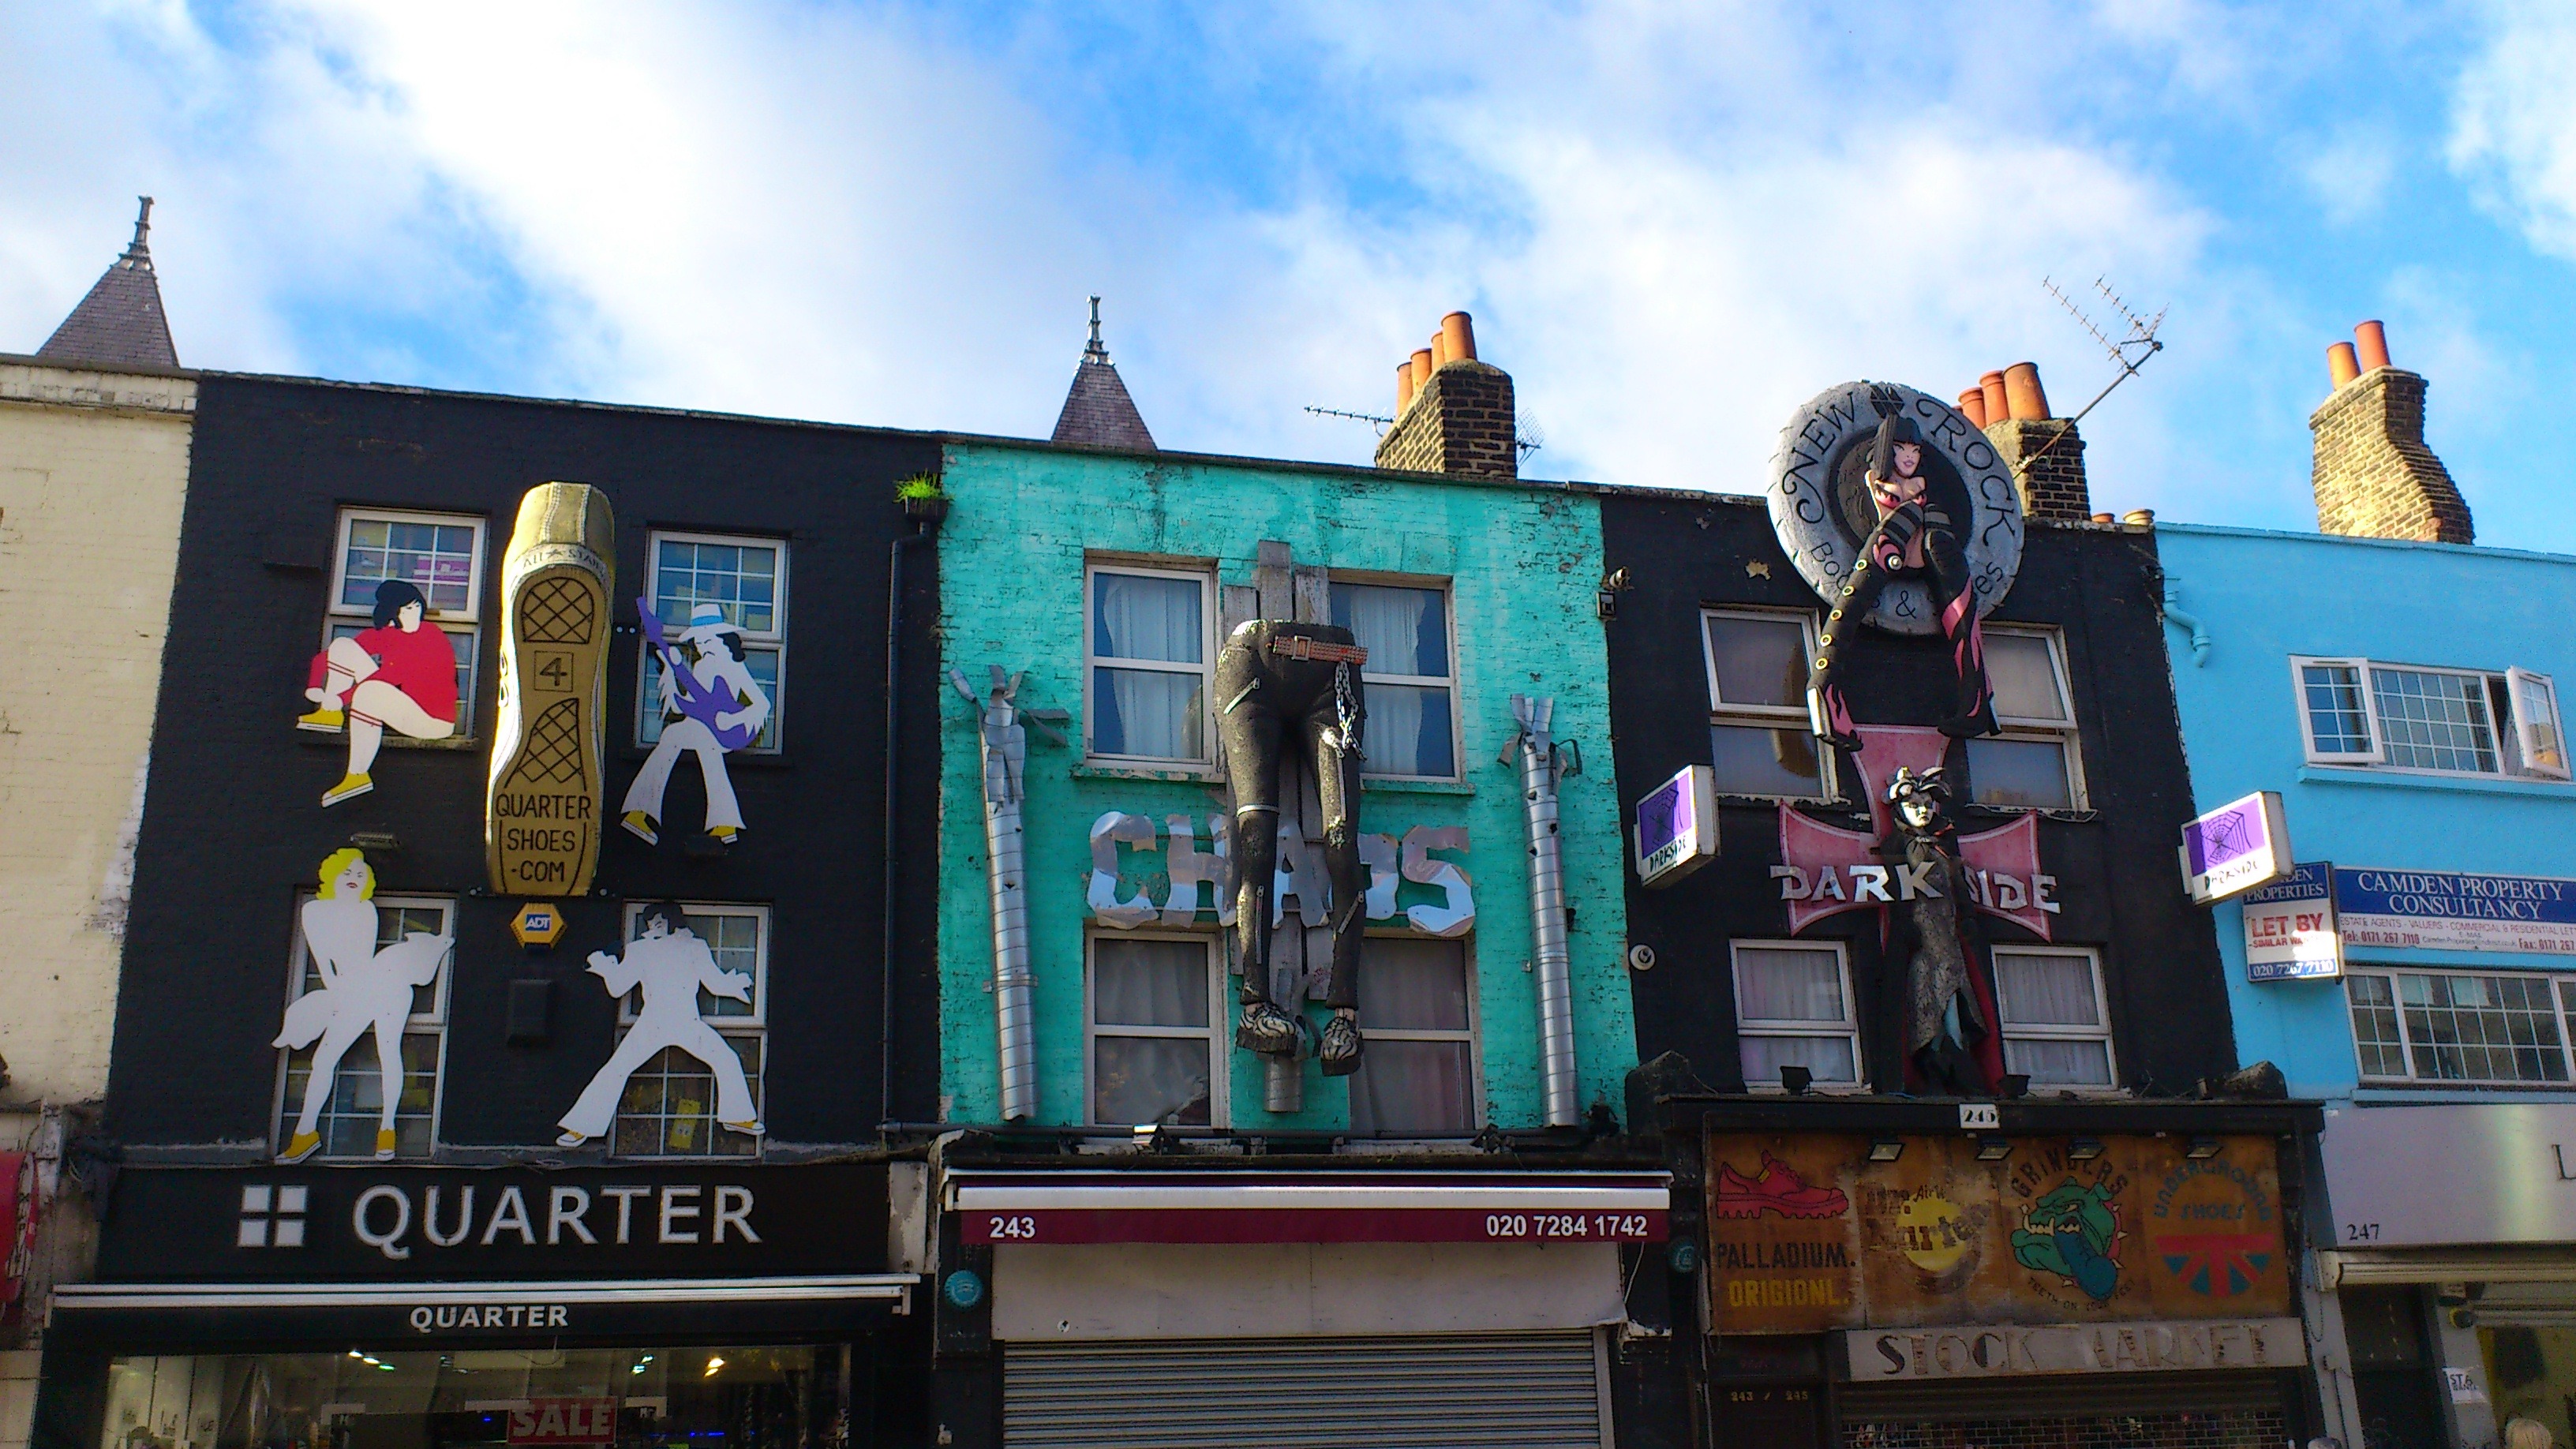
architecture, sky, street, window, town, building, city, home, urban, advertising, decoration, landmark, facade, graffiti, england, london, clouds, famous, kingdom, metropolis, cities, cult, united kingdom, camden town, hausdeko